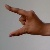
The image shows a hand gesture representing the letter 'Z' in Indian Sign Language.